Question: Why is the screen on?
Tambaya: Meyasa fuskar a kunne?
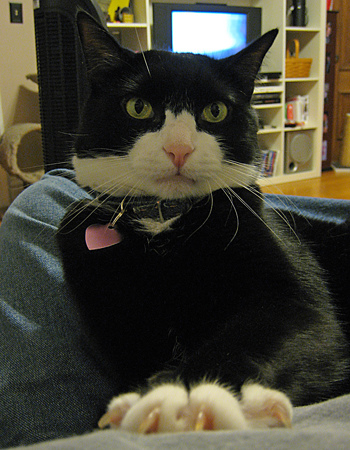
Answer: The tv is on.
Amsa: Talabijin ɗin a kunne.